3rd Marine Expeditionary Brigade

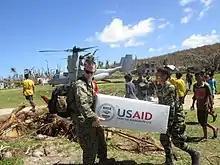
Marines deliver aide to the Philippines following Super Typhoon Haiyan

In November 2013, 3D MEB deployed to the Republic of the Philippines to support humanitarian assistance and disaster relief operations in the wake of Super Typhoon Haiyan (known locally as Yolanda) during Operation Damayan. More than 14 million people were affected by the super typhoon and 3D MEB was able to respond to the request of the Government of the Philippines within hours under the direction of USAID and the Office of Foreign Disaster Assistance. More than 2,000 tons of relief supplies were delivered using the Marine Corps’ MV-22 Osprey aircraft, and more than 20,000 victims were evacuated from affected areas around Tacloban.